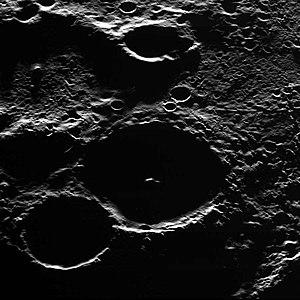
Tolkien est un cratère d'impact présent sur la surface de Mercure.
Tryggvadóttir est un cratère d'impact présent sur la surface de Mercure.